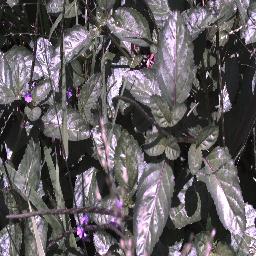
Label: snake_weed